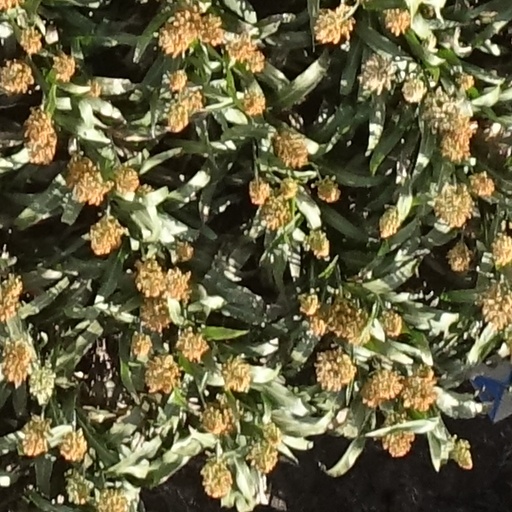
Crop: sorghum